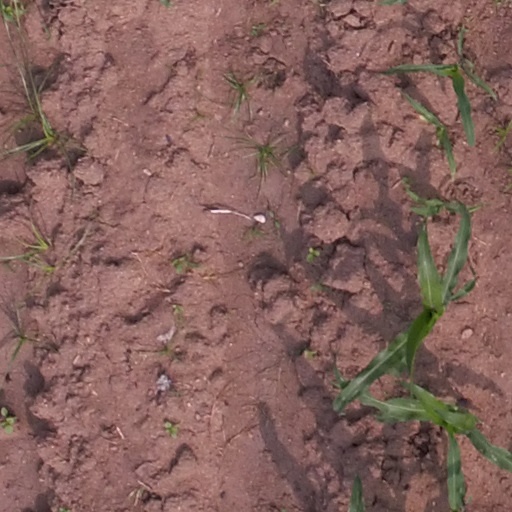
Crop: maize; corn